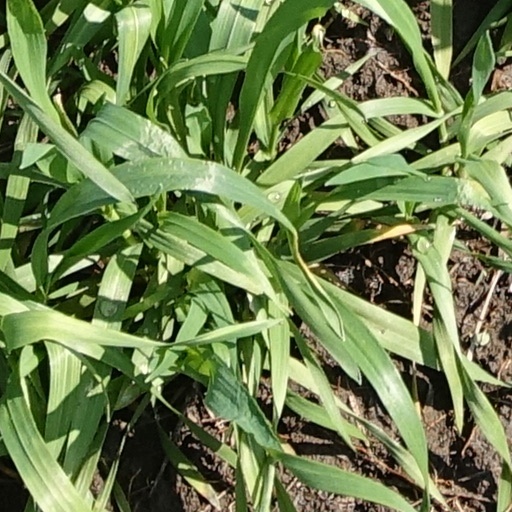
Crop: wheat